Anthony Curcio

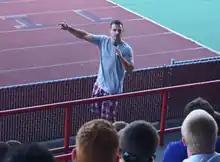
Curcio speaking to college football players in August 2014

Anthony J. Curcio (born September 1, 1980) is an American author, public speaker, youth sports coach and convicted robber. In 2008, Curcio was responsible for one of the most elaborately planned armored car heists in U.S. history. He was eventually arrested and sentenced to six years in federal prison. Upon his release from prison he has devoted his life to working with youth in the field of drug abuse and crime prevention, speaking to students and athletes across the U.S. He has been featured in GQ, Esquire, 20/20, Fox News, NPR, and NBC, among other media outlets.